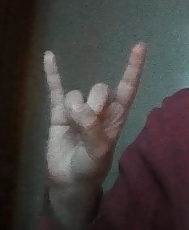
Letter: la